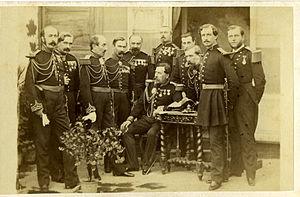
Gustave Olivier Lannes, baron de Montebello et de l'Empire, dit le « comte de Montebello », est un militaire et homme politique français du XIXᵉ siècle.
Le 4ᵉ régiment de hussards, est une unité de cavalerie de l'armée française, créé sous la Révolution à partir du régiment Colonel-Général hussards, un régiment français d'Ancien Régime.
Louise Antoinette Scholastique Guéheneuc, épouse Lannes, duchesse de Montebello était la fille du sénateur et financier François-Scholastique, comte de Guéhéneuc. Elle était la sœur du général Charles Louis Joseph Olivier, comte de Guéhéneuc.
Jean Lannes, 1ᵉʳ duc de Montebello, né le 10 avril 1769 à Lectoure et mort le 31 mai 1809 sur l'île de Lobau, en Autriche, à la suite des blessures reçues à la bataille d'Essling, est un général français de la Révolution et de l'Empire, élevé à la dignité de maréchal d'Empire en 1804 et inhumé au Panthéon en 1810.
Louis Napoléon Auguste Lannes, né à Paris le 30 juillet 1801 et mort au château de Mareuil-sur-Ay le 18 juillet 1874, 2ᵉ duc de Montebello, est un diplomate et homme politique français du XIXᵉ siècle.